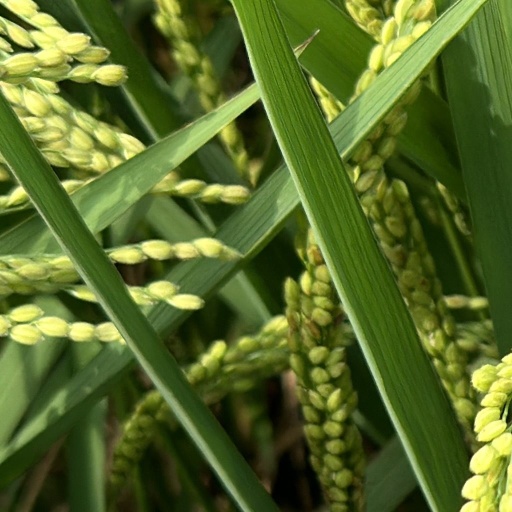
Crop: rice